Cory Arcangel

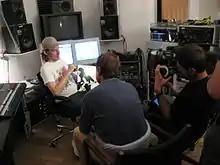
Arcangel in 2006

Arcangel's work has been subject of several solo museum exhibitions, including the Kunstverein in Hamburg in Hamburg, Germany, the CC Foundation in Shanghai, China, The Kitchen, New York, United States, Galleria D'Arte Moderna e Contemporanea di Bergamo, Bergamo, Italy, the Barbican Centre in London, England and the Migros Museum in Zürich, Switzerland, and the Museum of Contemporary Art in Chicago, Illinois. His work has also been exhibited in many places in New York City, including the Museum of Modern Art's Color Chart, the Whitney Museum, and the New Museum.